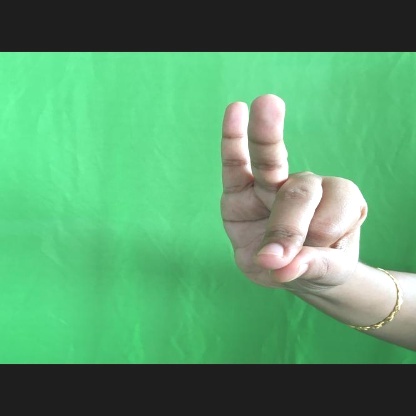
Mudra: Bramaram